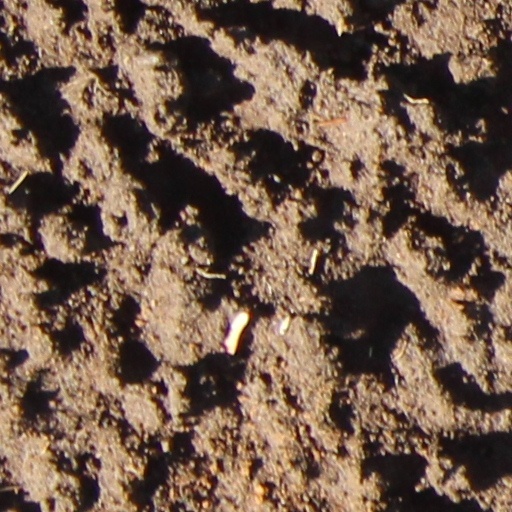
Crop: wheat